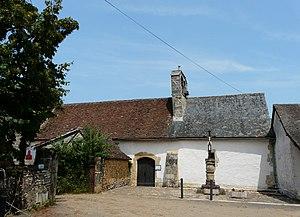
L'église de Temple-Laguyon, Dordogne, France.
Temple-Laguyon, appelée localement Le Temple-Laguyon, est une commune française située dans le département de la Dordogne, en région Nouvelle-Aquitaine.